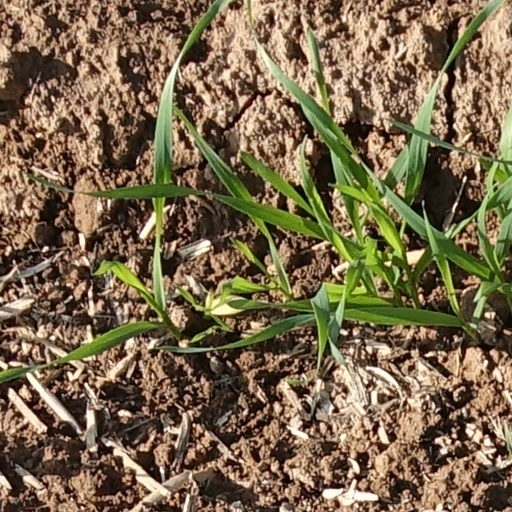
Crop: wheat